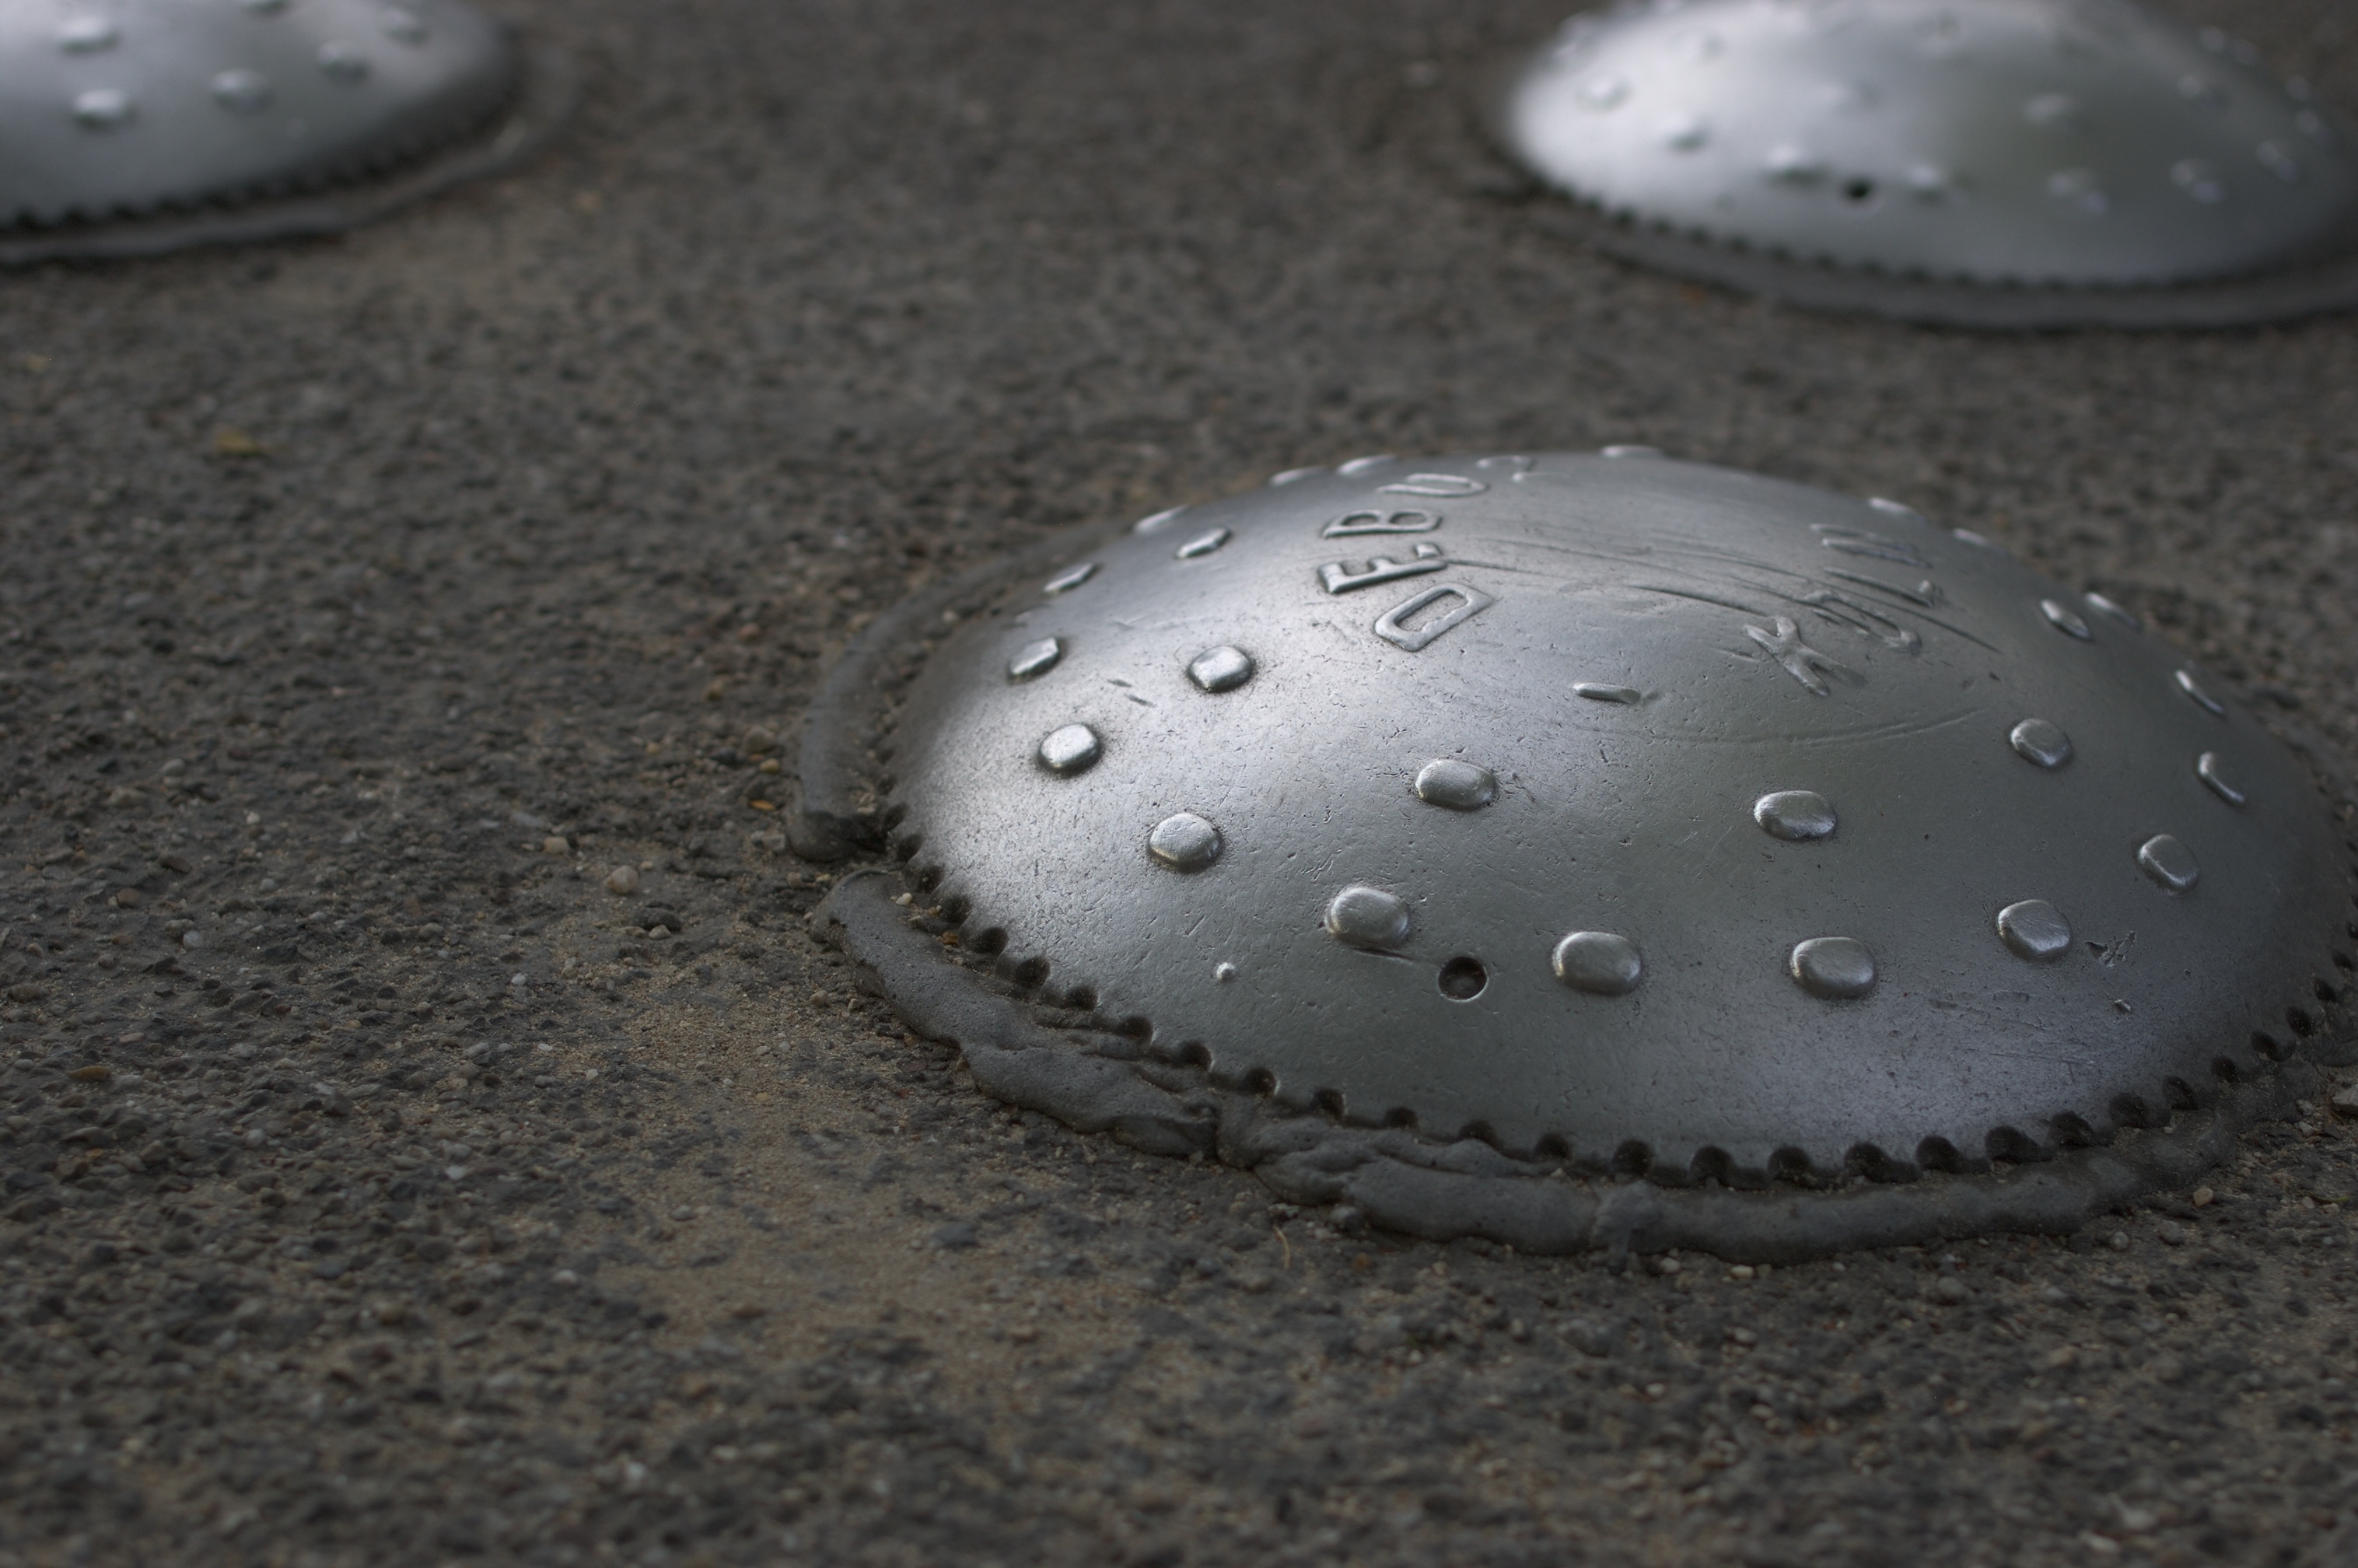
white, wheel, material, 2013, 35mm, footwear, minimalism, rawtherapee, pentax, lenstagged, steffenzahn, f24, 35mmf24, k100d, justpentax, smcpentaxda35mmf24al, pentaxda35mmf24al, smcpentaxda12435mmal, smcpdal35mmf24al, iamflickr